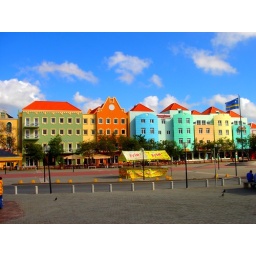
colorful buildings in curacao